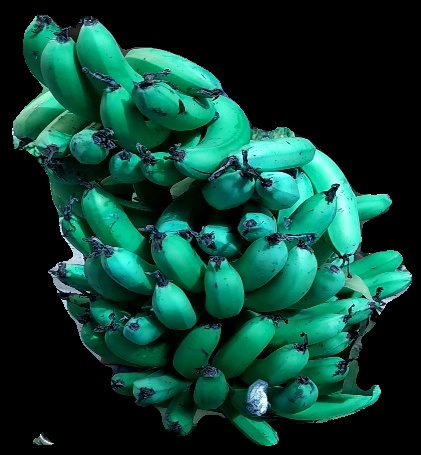
Variety: pachbale
Grade: grade3